War and Remembrance

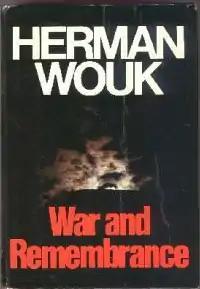
First edition cover

War and Remembrance is a novel by Herman Wouk, published in October 1978 as the sequel to Wouk's "The Winds of War" (1971). "The Winds of War" covers the period 1939 to 1941, and "War and Remembrance" continues the story of the extended Henry and Jastrow families from 15 December 1941 through 6 August 1945. The novel was adapted into a television mini-series, "War and Remembrance", and presented on American television in 1988.